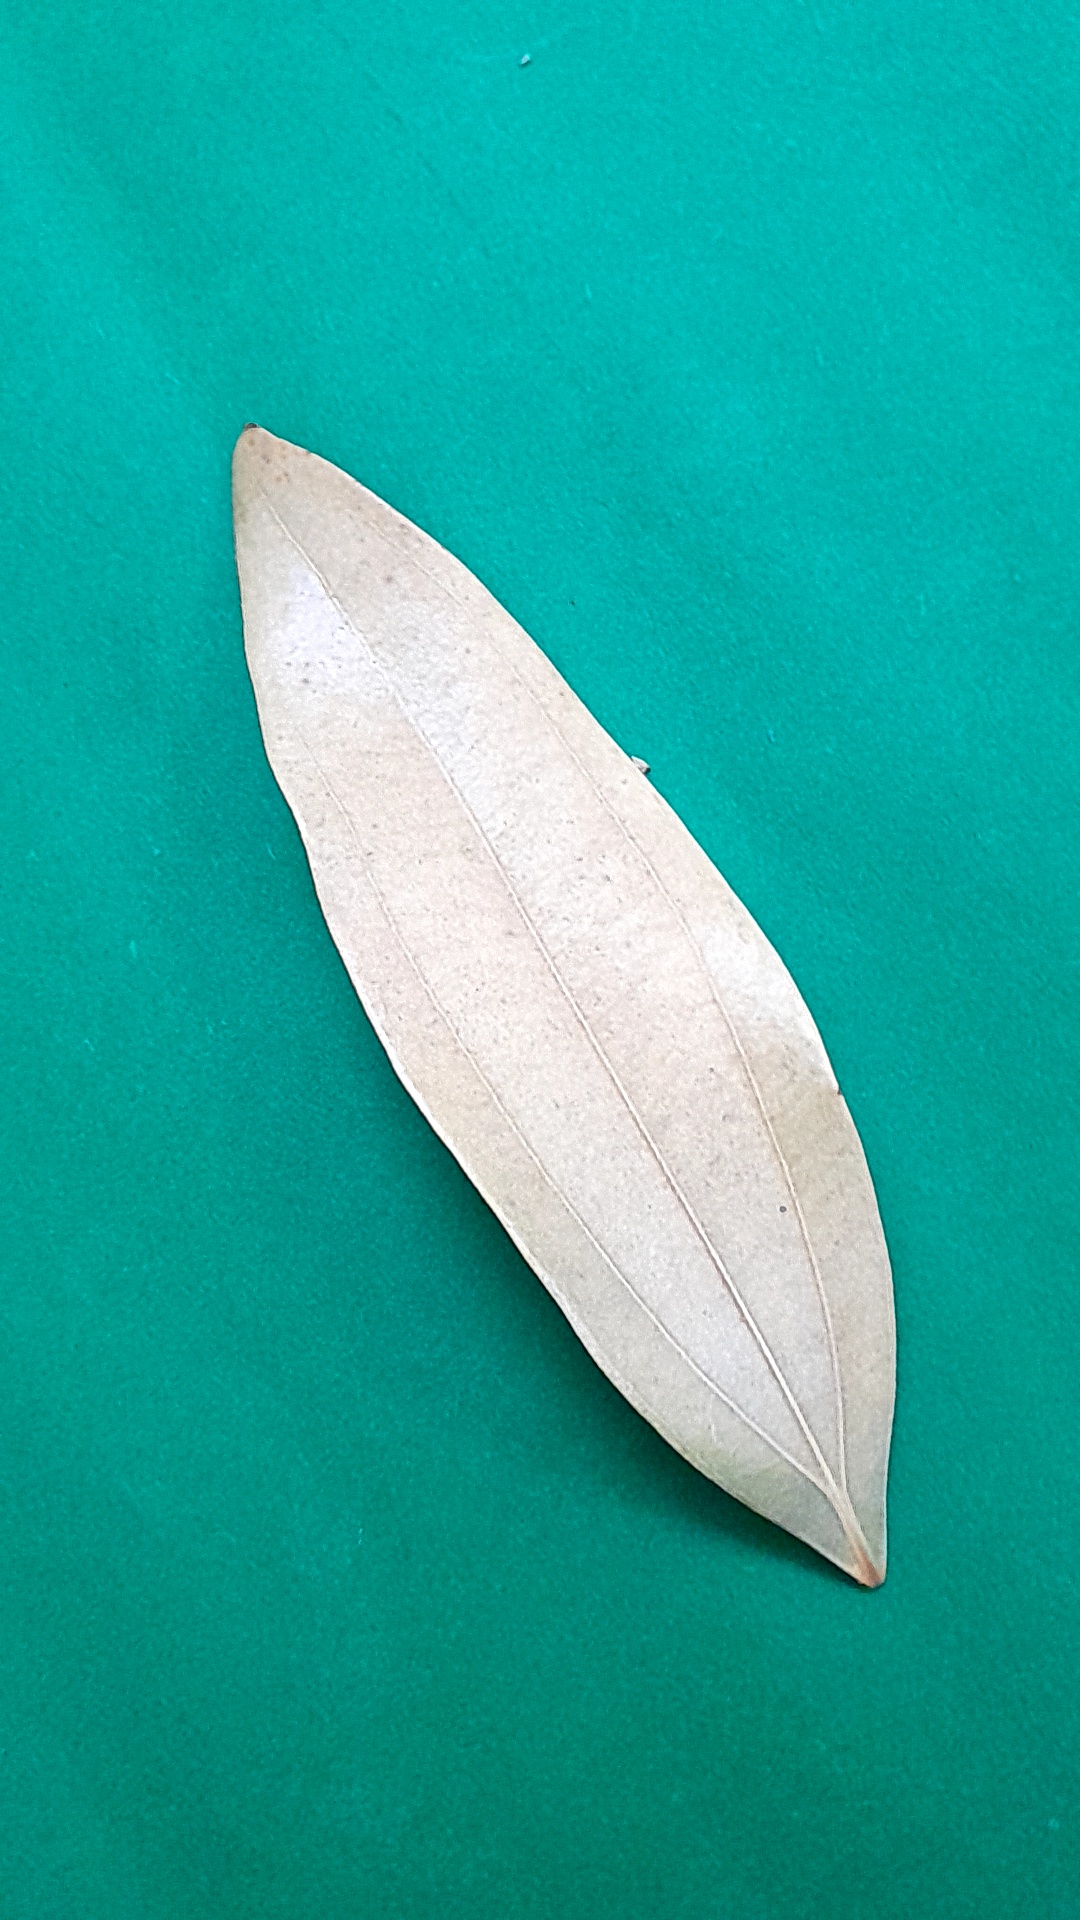
Label: Dry Leaf